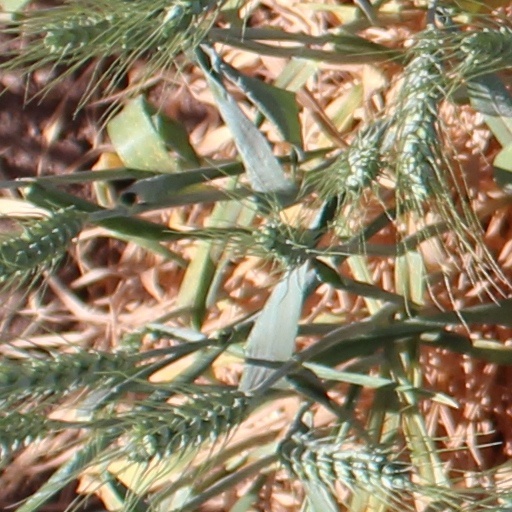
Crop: wheat